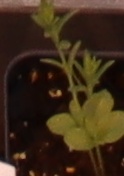
Label: Flax